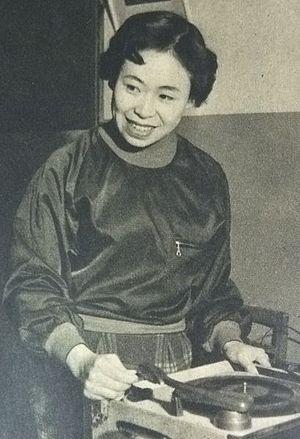
Etsuko Inada, est une patineuse artistique japonaise. Elle a été sept fois championne du Japon entre 1935 à 1951.